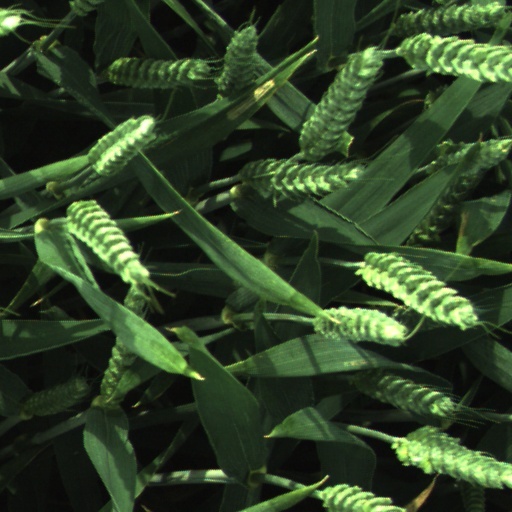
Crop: wheat